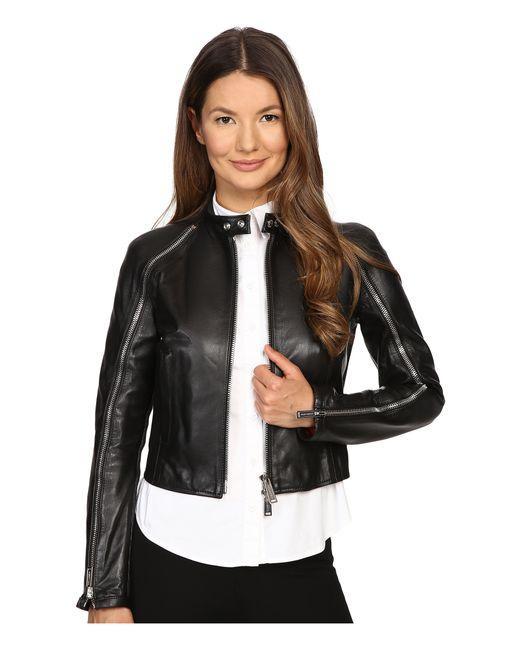
Schwarze Lederjacke mit vollen Ärmeln für Damen